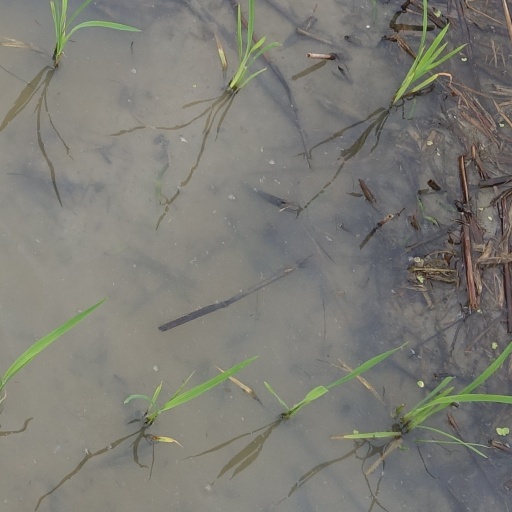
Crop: rice